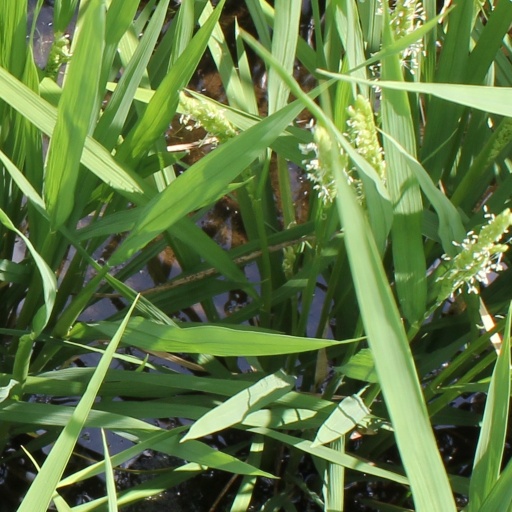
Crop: rice